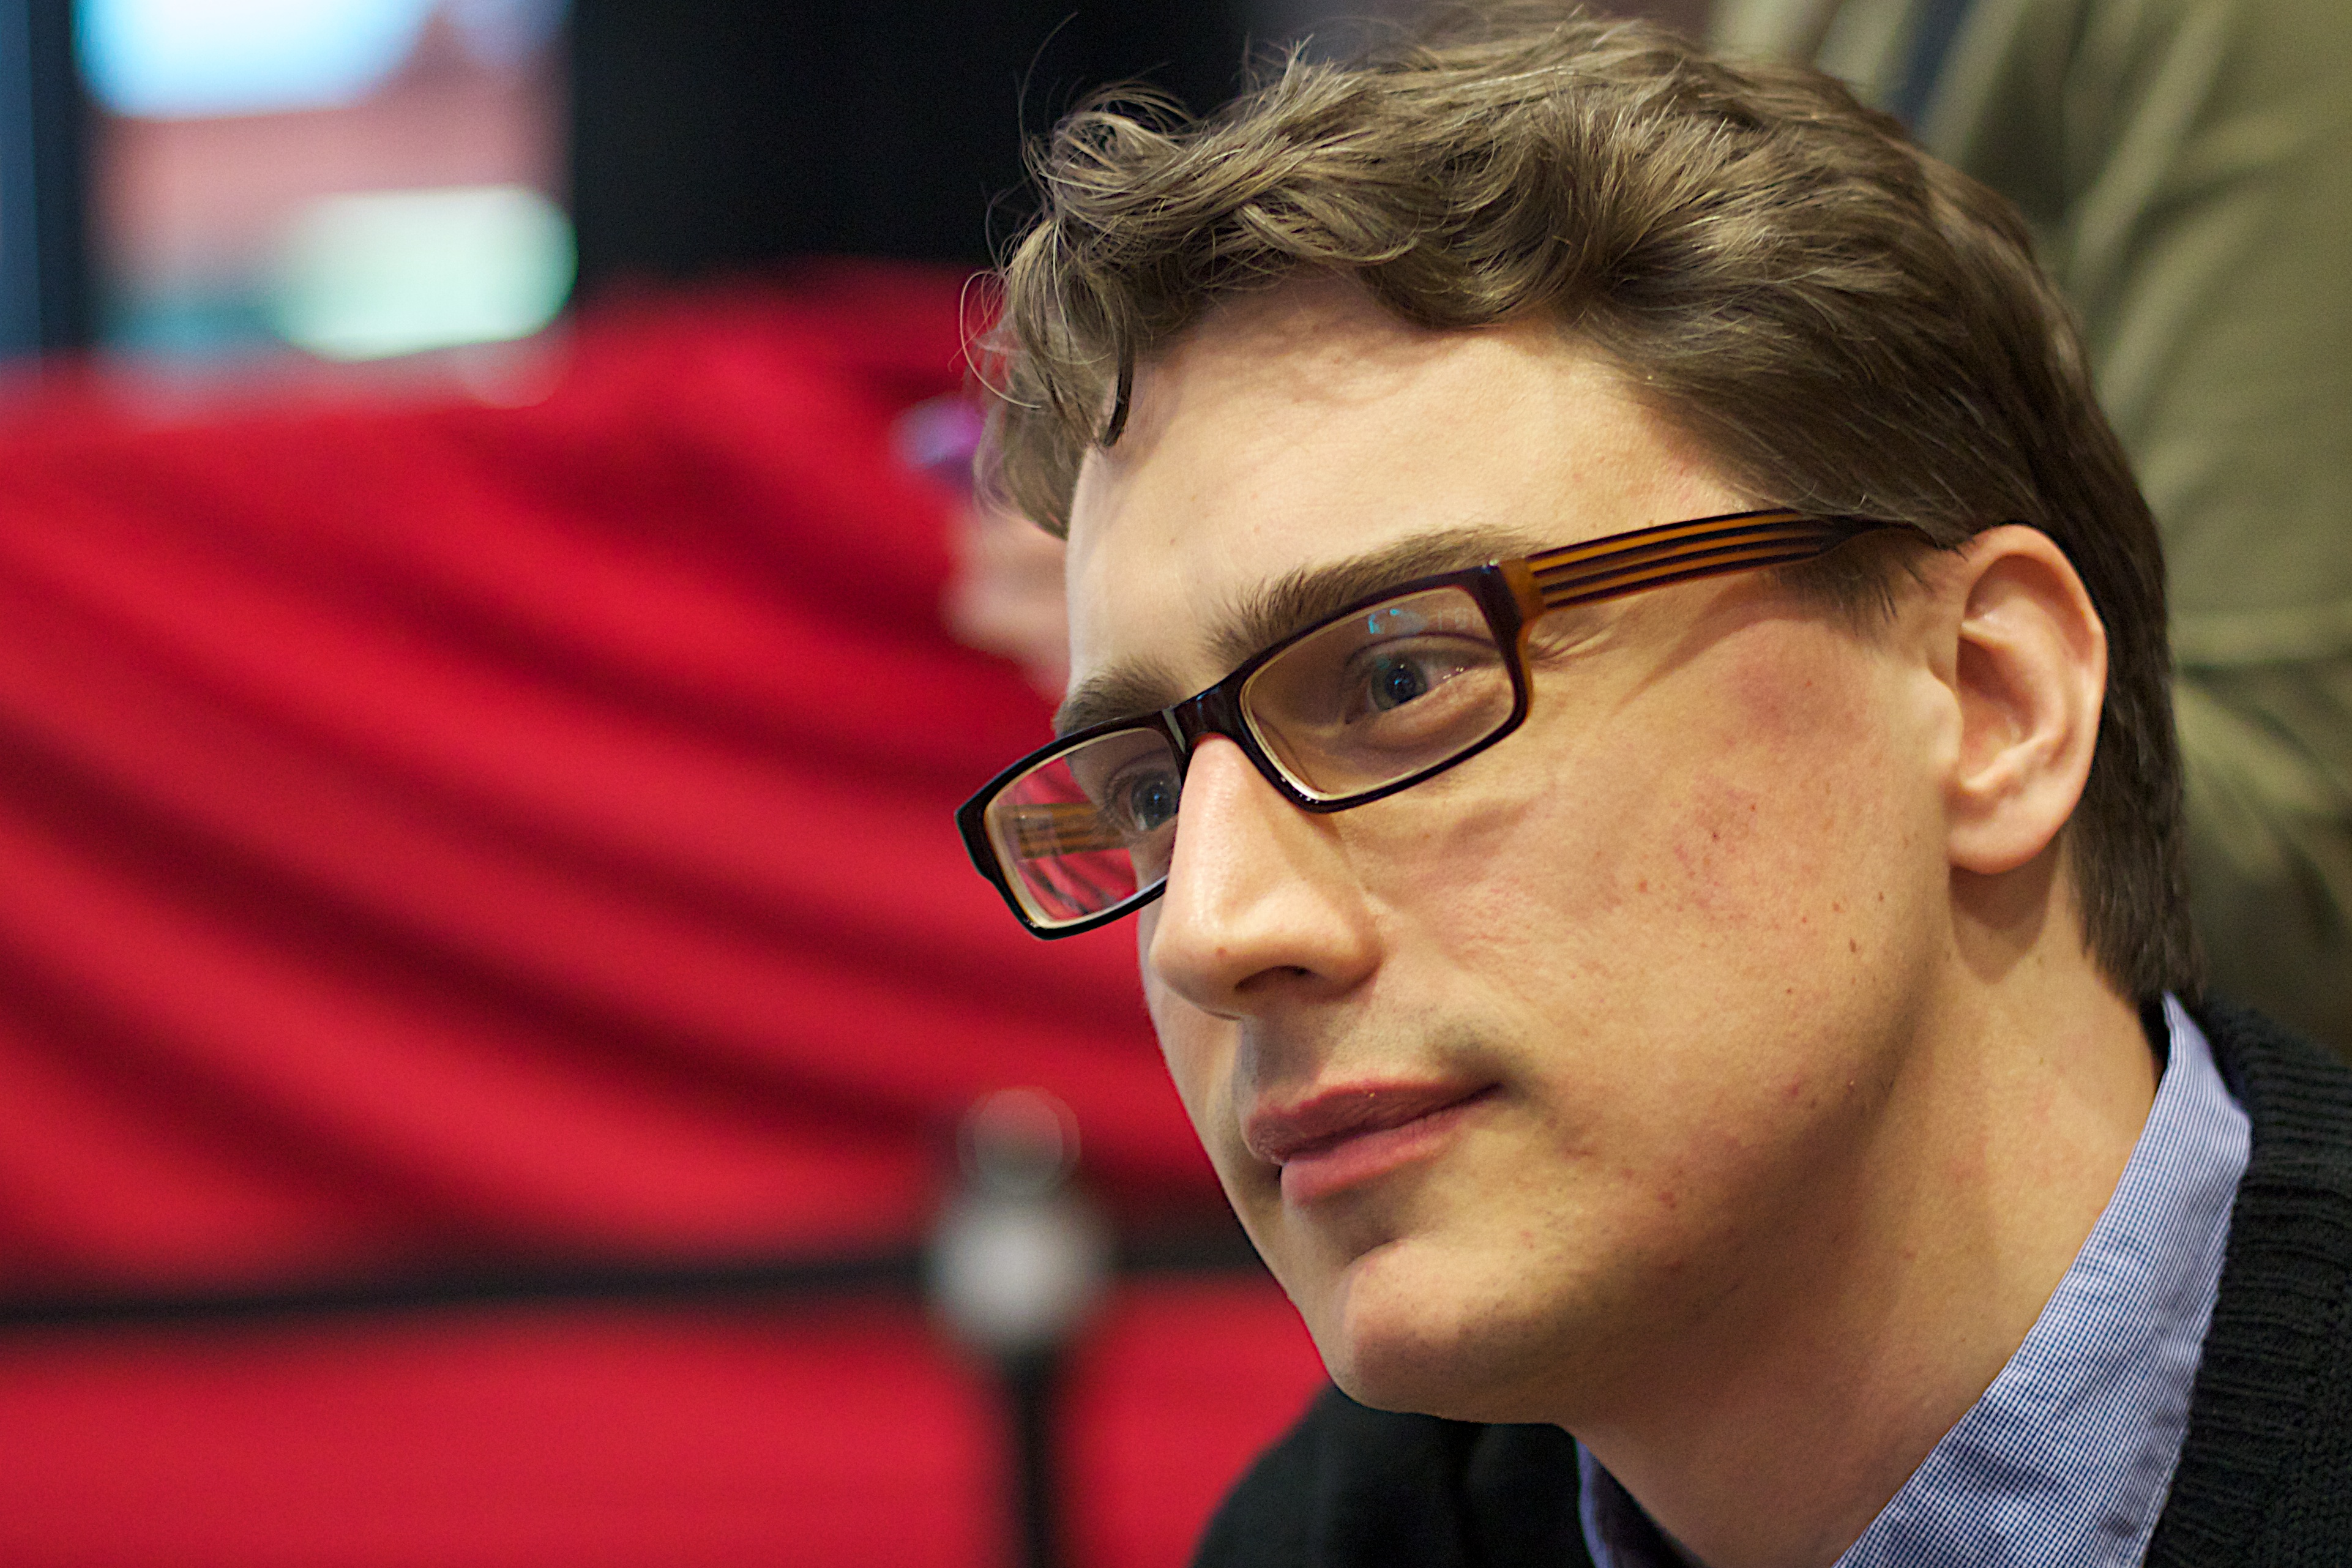
person, portrait, sunglasses, glasses, eyewear, speech, oce2012, vision care